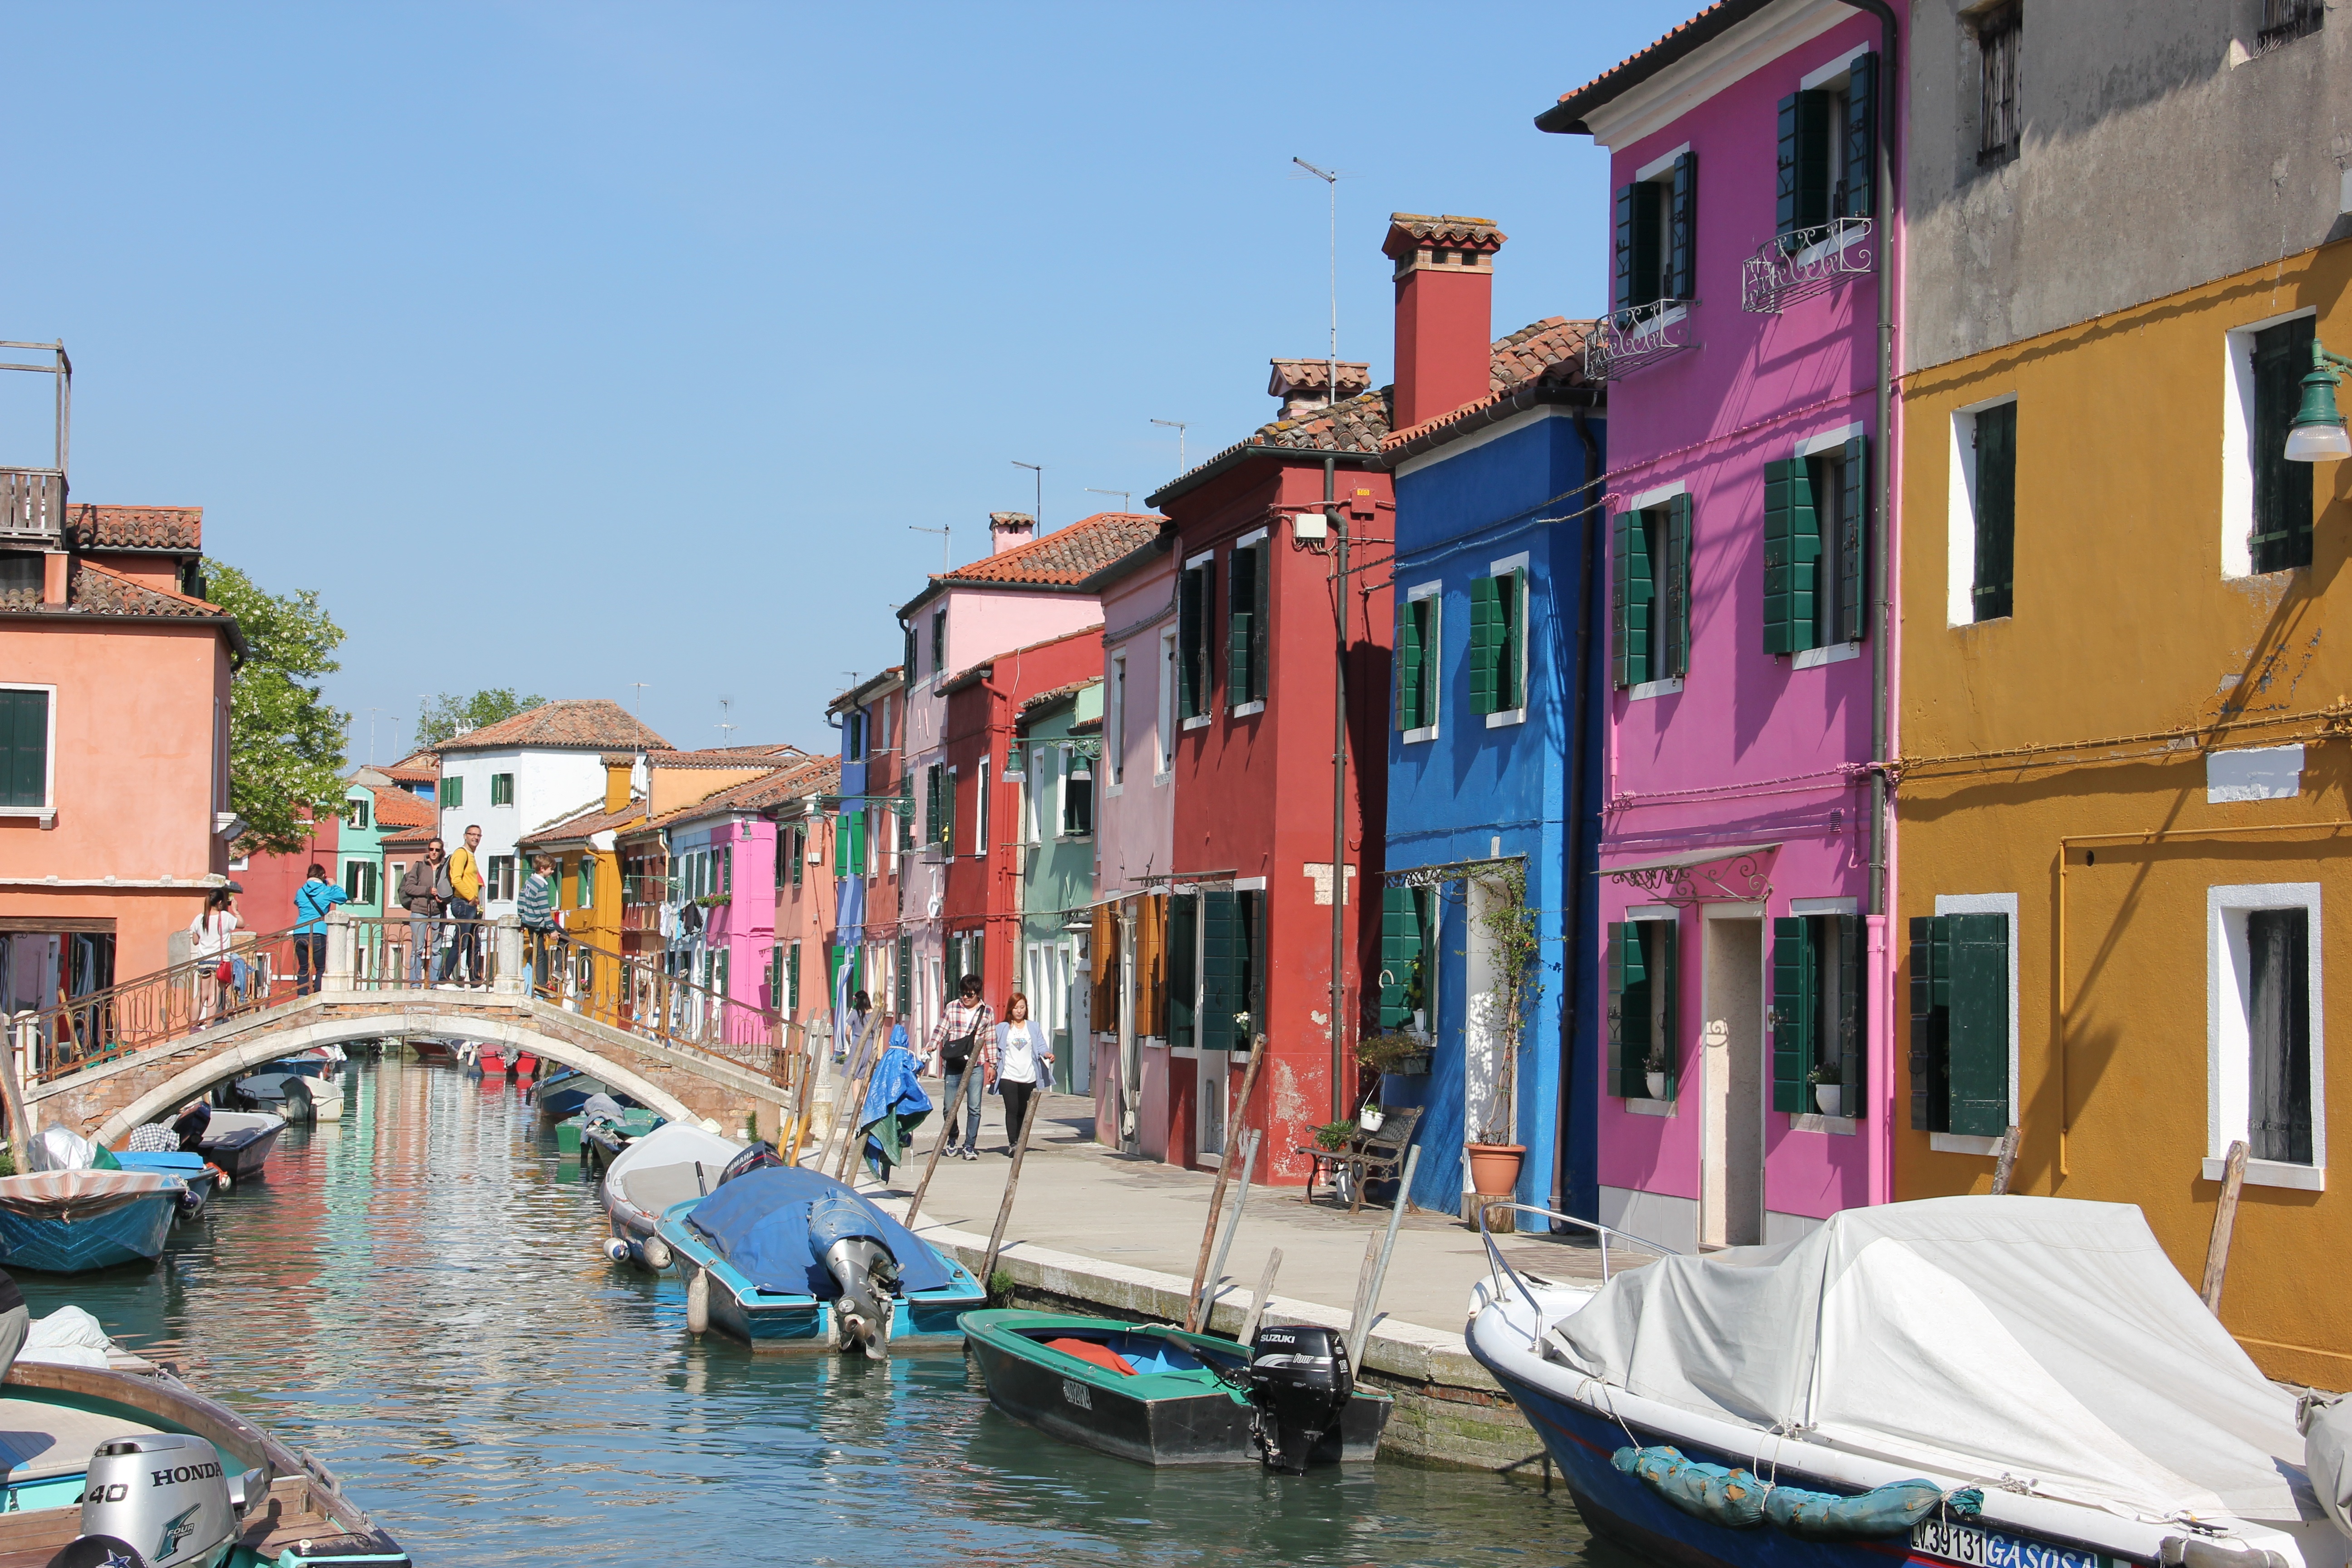
boat, town, canal, vacation, vehicle, colorful, waterway, homes, boats, burano, water channel